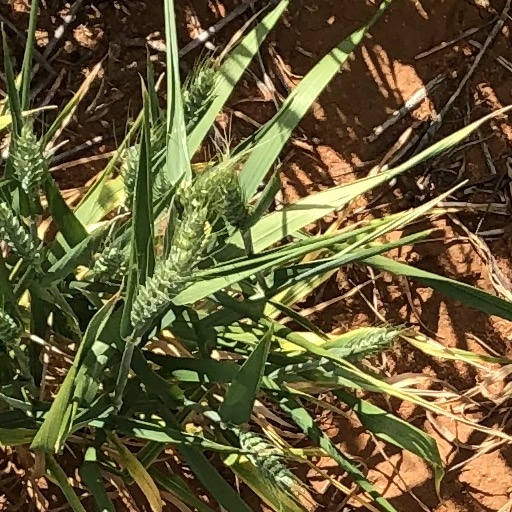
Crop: wheat